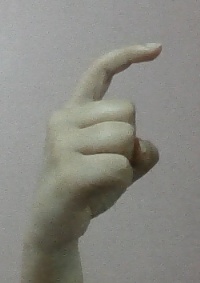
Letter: ra